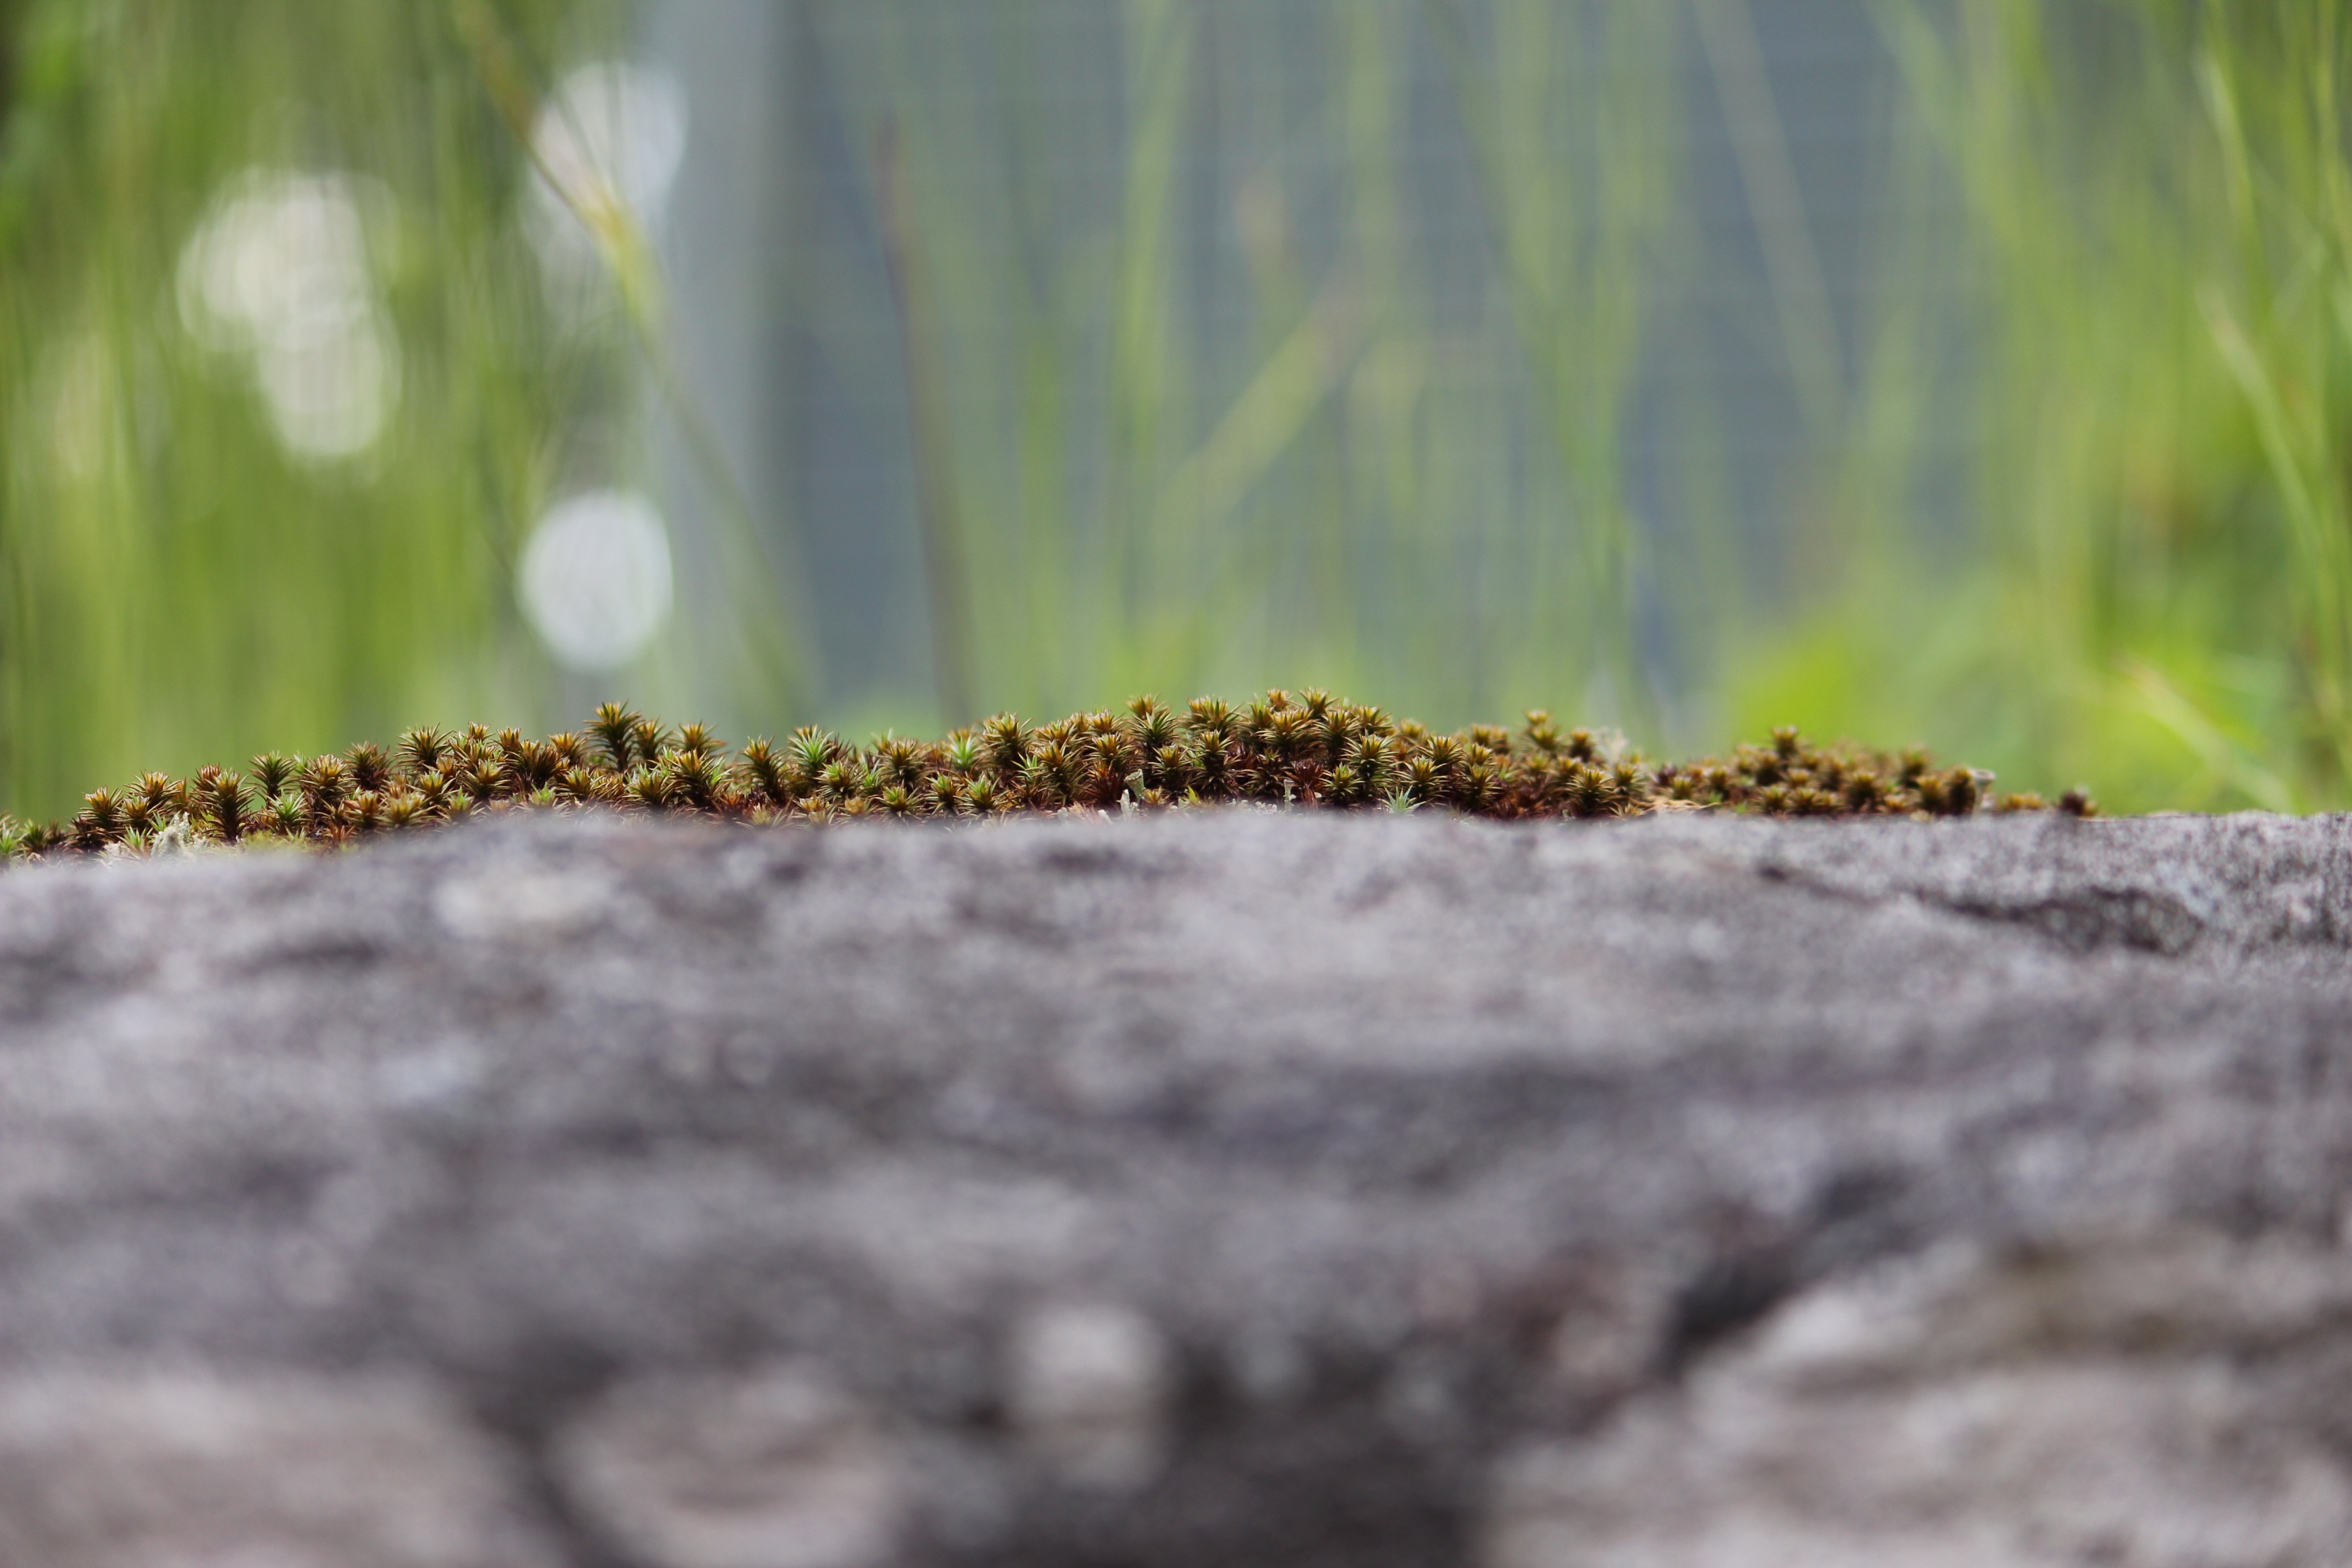
tree, nature, grass, rock, plant, leaf, flower, moss, wildlife, green, soil, fauna, close up, edge, macro photography, photographic background